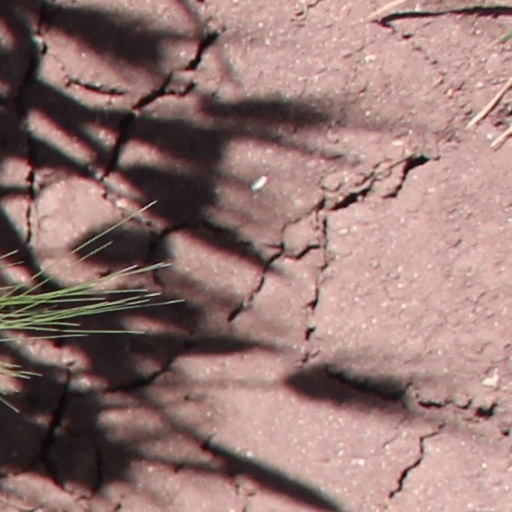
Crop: wheat